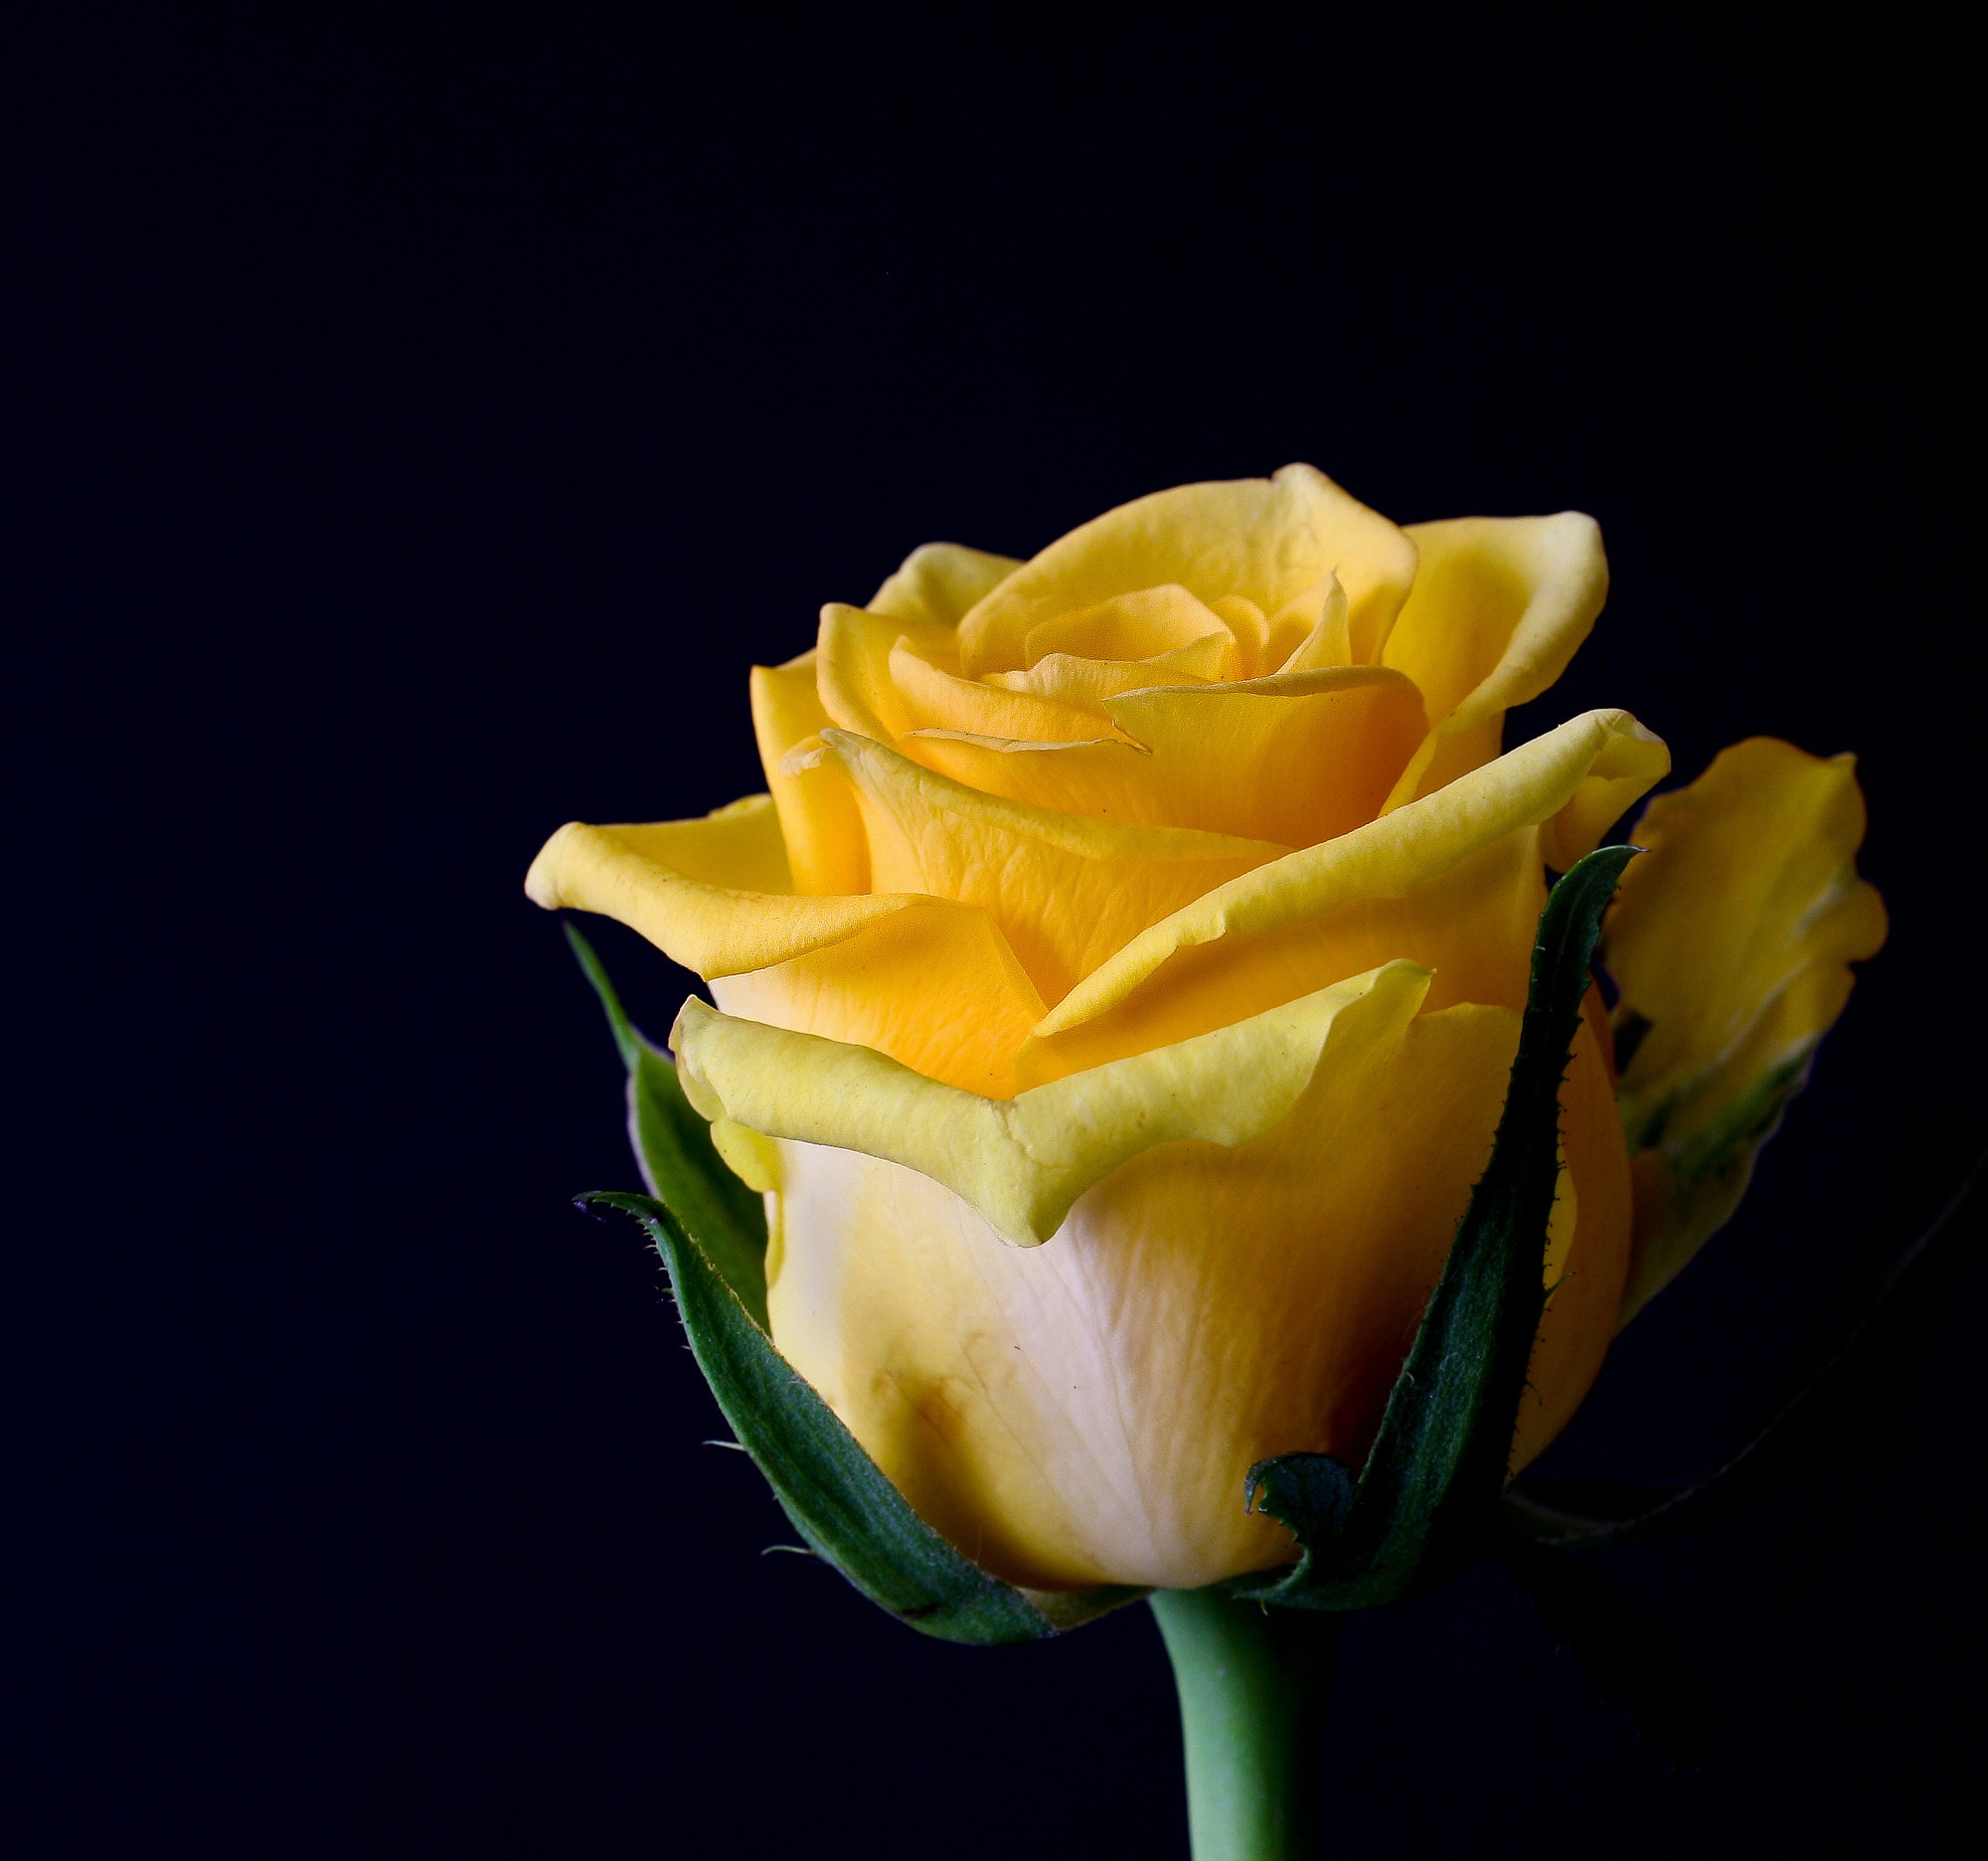
plant, flower, petal, rose, yellow, flowers, roses, rose bloom, macro photography, flowering plant, garden roses, rose family, plant stem, land plant, austrian briar